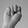
ASL letter: N